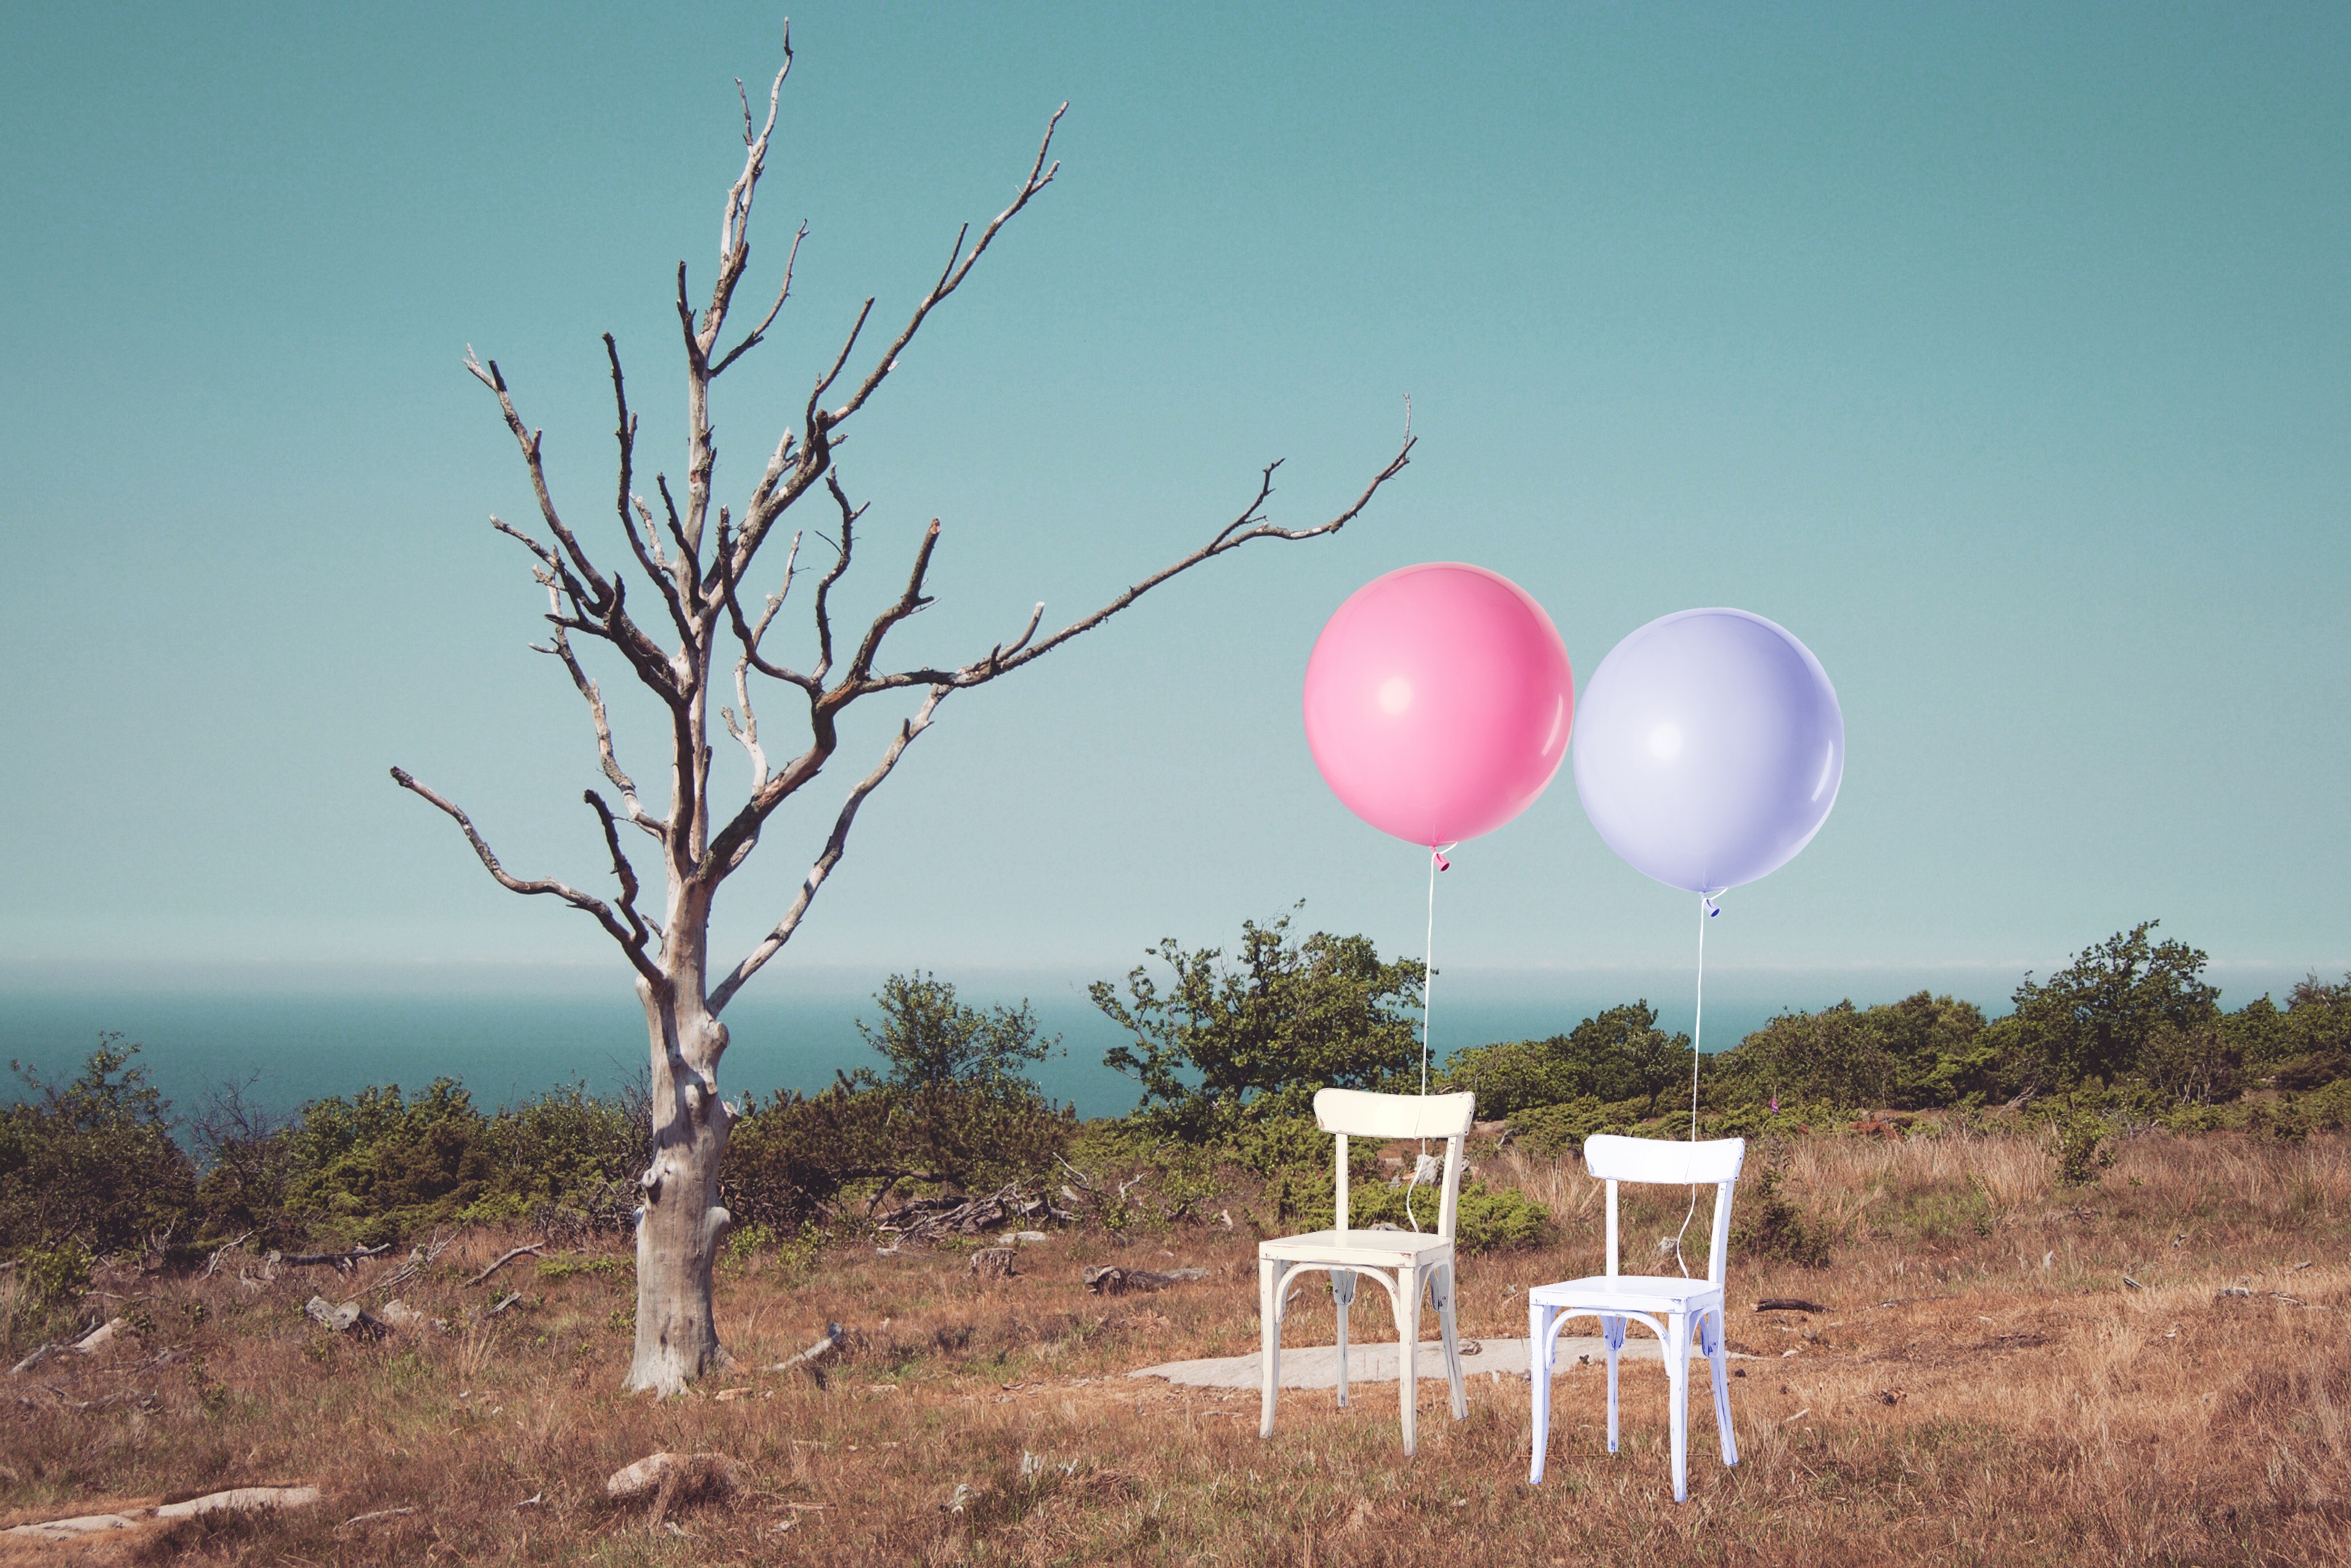
landscape, tree, nature, sky, white, hill, flower, barren, dry, two, blue, pink, marriage, burnt, chairs, one, balloons, idea, discussion, burned, helium, divorce, leafless, representation, unpleasant